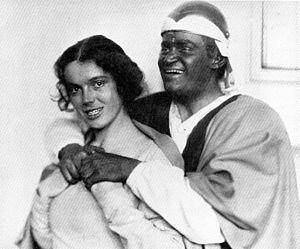
Johanna Hofer est une actrice allemande, née Johanna Stern le 30 juillet 1896 à Berlin, morte le 30 juin 1988 à Munich.